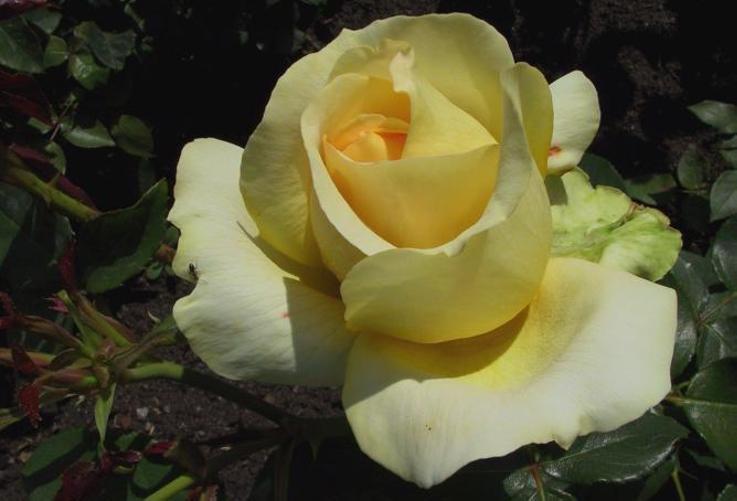
Label: rose